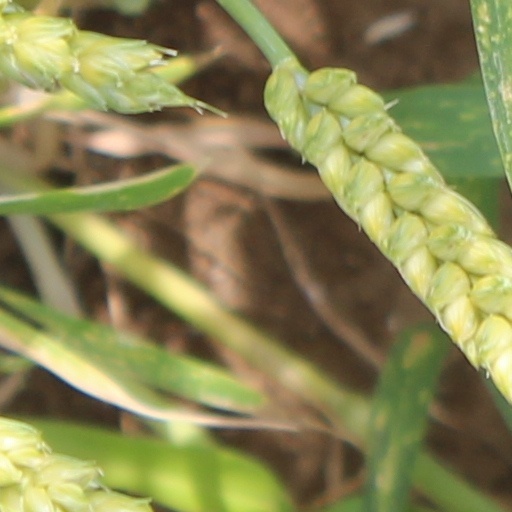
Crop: wheat